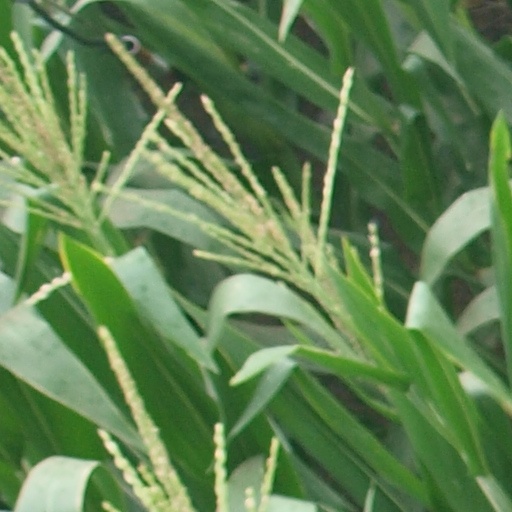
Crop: maize; corn